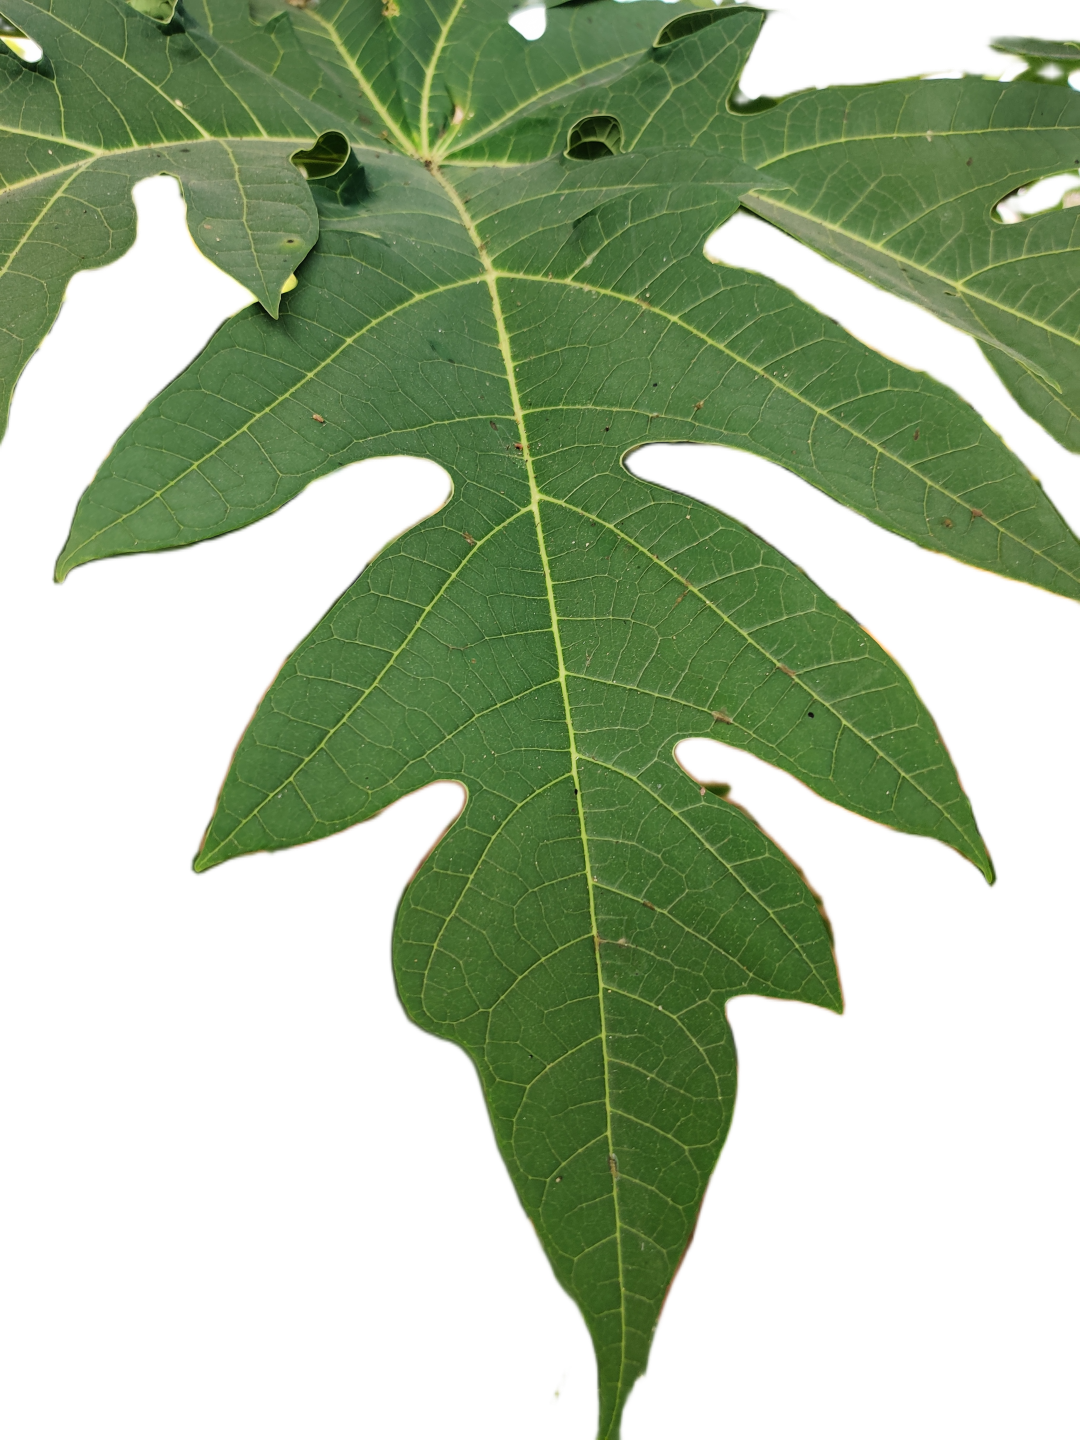
Crop: Papaya
Label: Healthy_leaf